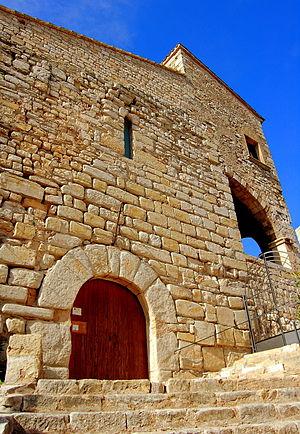
Le château de Barberà est une ancienne forteresse templière, située à Barberà de la Conca, en Espagne.